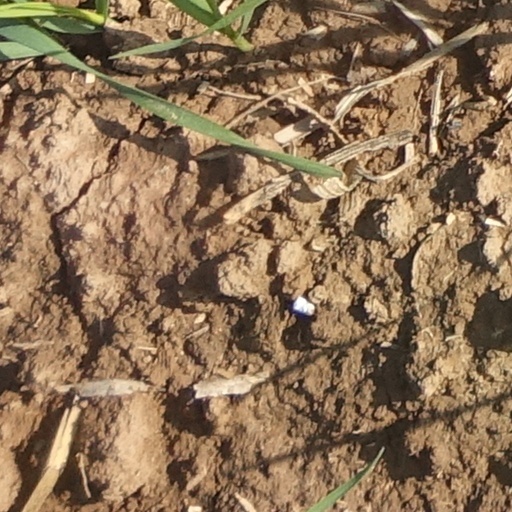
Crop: wheat